Cytochrome c oxidase subunit I

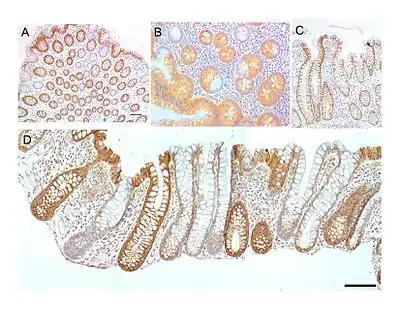
Colonic crypts (intestinal glands) within four tissue sections. The cells have been stained by immunohistochemistry to show a brown-orange color if the cells produce the mitochondrial protein cytochrome c oxidase subunit I (CCOI, synonym for MT-COI), and the nuclei of the cells (located at the outer edges of the cells lining the walls of the crypts) are stained blue-gray with haematoxylin. Panels A, B were cut across the long axes of the crypts and panels C, D were cut parallel to the long axes of the crypts. In panel A the bar shows 100 μm and allows an estimate of the frequency of crypts in the colonic epithelium. Panel B includes three crypts in cross-section, each with one segment deficient for MT-COI expression and at least one crypt, on the right side, undergoing fission into two crypts. Panel C shows, on the left side, a crypt fissioning into two crypts. Panel D shows typical small clusters of two and three MT-COI deficient crypts (the bar shows 50 μm). The images were made from original photomicrographs, but panels A, B and D were also included in an article and illustrations were published with Creative Commons Attribution-Noncommercial License allowing re-use.

The MT-COI protein, also known as CCOI, is usually expressed at a high level in the cytoplasm of colonic crypts of the human large intestine (colon). However, MT-COI is frequently lost in colonic crypts with age in humans and is also often absent in field defects that give rise to colon cancers as well as in portions of colon cancers.